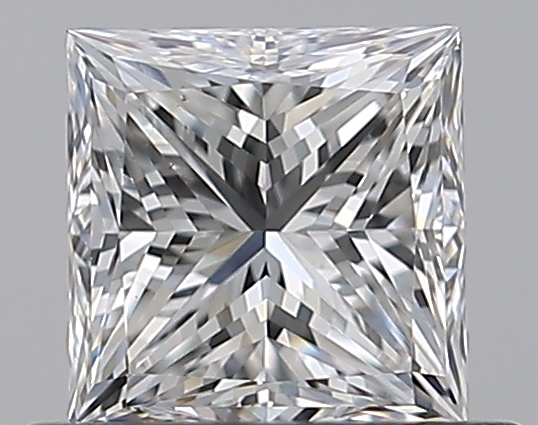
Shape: princess
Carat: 0.7
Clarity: VS2
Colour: F
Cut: GD
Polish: EX
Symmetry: VG
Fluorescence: N
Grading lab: GIA
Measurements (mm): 4.76 x 4.71 x 3.65